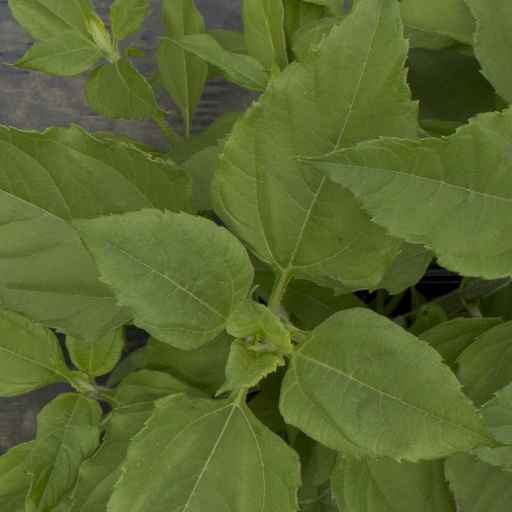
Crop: Jerusalem artichoke